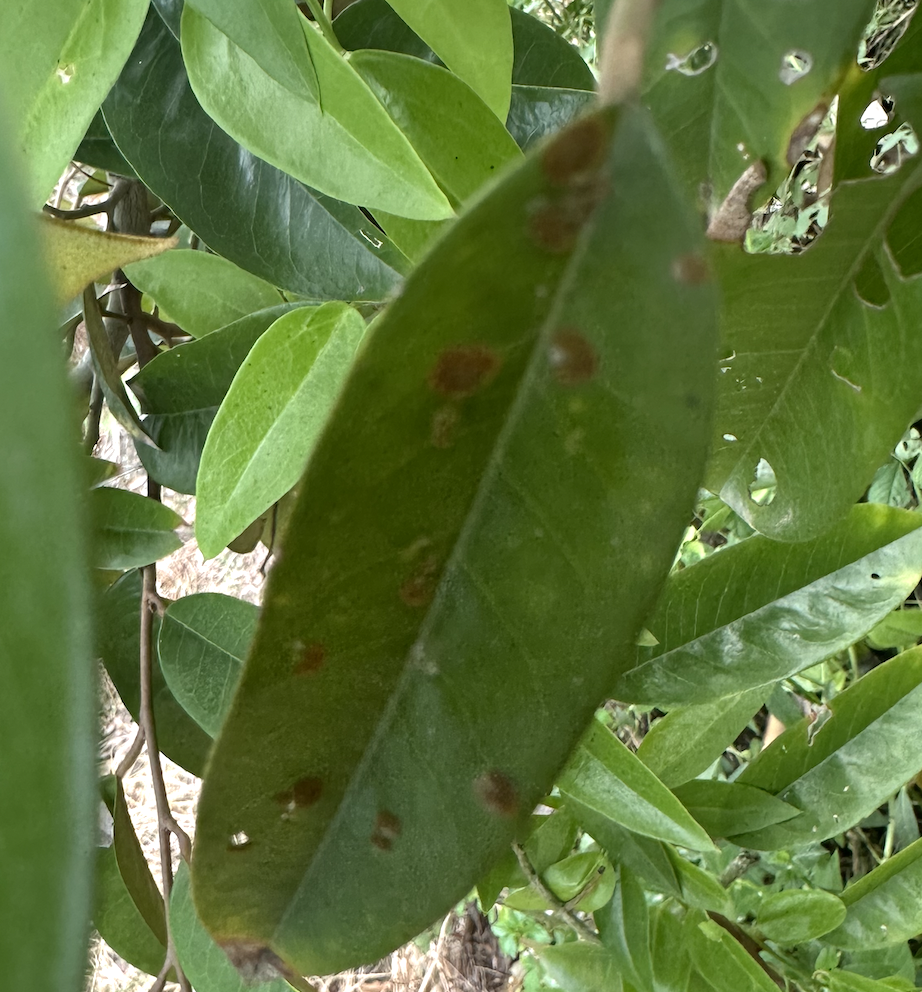
Label: stem_blight